You Lost Me

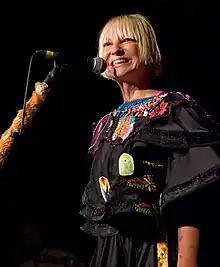
Sia "(pictured)" co-wrote "You Lost Me"

In August 2008, Australian singer Sia confirmed that she would work on several ballads for Aguilera's then-upcoming album. Aguilera commented about the collaboration, "I'm definitely a fan of Sia's. I was thrilled she also wanted to work together and, in turn, was a fan of mine". In an interview for "Billboard", Sia said, "She [Aguilera] was just excited to get to work with the artists she loves. There's this misconception that she's a middle-America kind of person. But she's a little hipster. You go back to her house and sit by the fire with some wine, and what's playing over the sound system? The Knife and Arthur Russell. She doesn't listen to pop music".